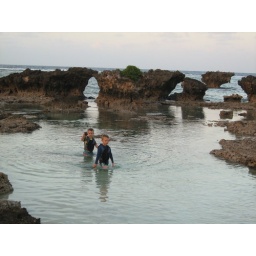
Tristan and Grant in tide pools at butterfly beach